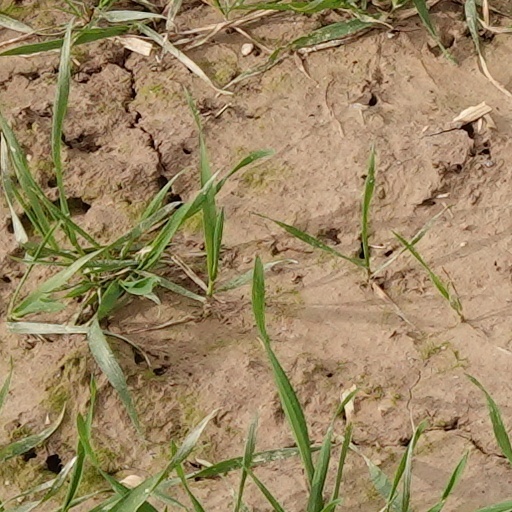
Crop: wheat